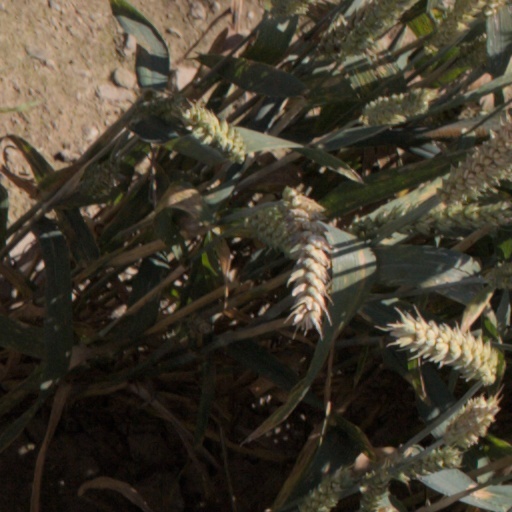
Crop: wheat